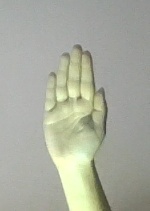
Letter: seen